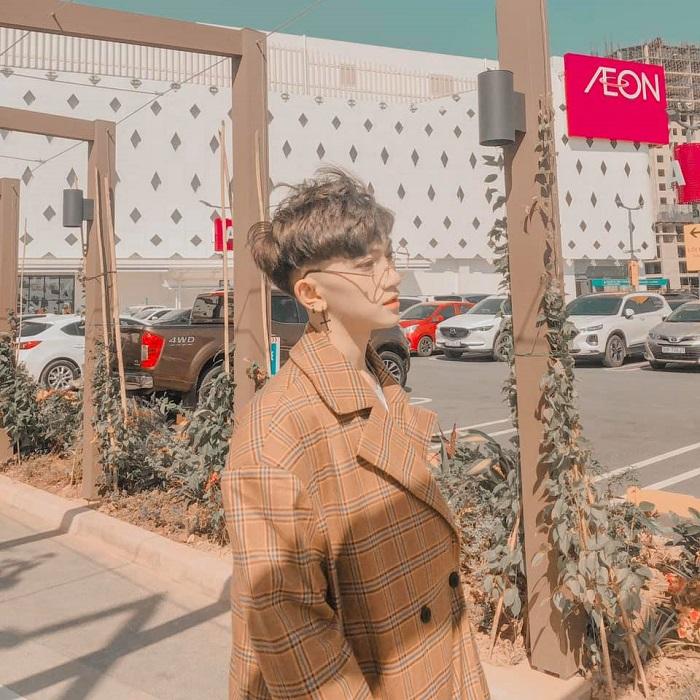
có một cái bãi đỗ xe xuất hiện ở gần chàng trai đeo kính